Redwood Empire Food Bank

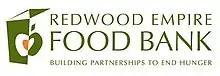

Redwood Empire Food Bank (REFB) is a food bank on the North Coast of California which belongs to the Feeding America network. Its mission is to end hunger in its community.